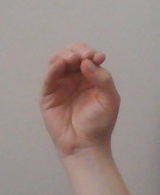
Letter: ha